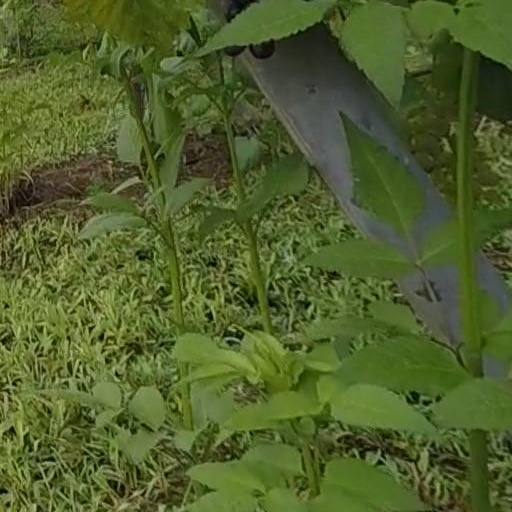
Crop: grape